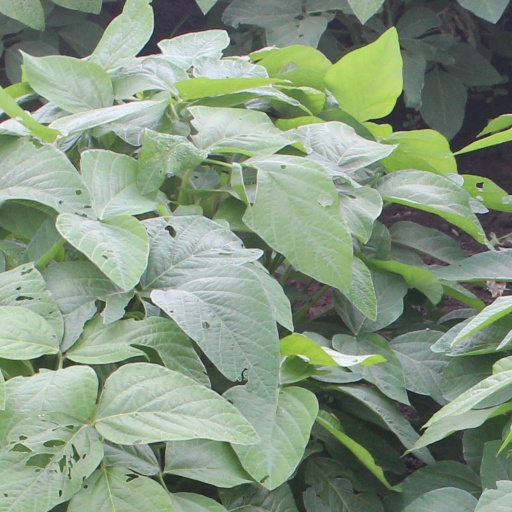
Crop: soybean